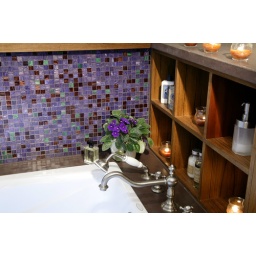
custom teak built-ins at bath surrounded by vibrant glass tile + concrete tub deck